Transport in Aberdeen

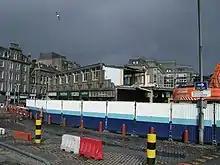

Bus services form the main public transportation system in Aberdeen since the closure of the tram network. Most city buses are operated privately by FirstGroup via their subsidiary First Aberdeen (First's global headquarters are located in the city, on King Street). When bus services in the UK were privatised in the 1980s, those in Aberdeen were the subject of a management buy-out. The resulting company developed into FirstGroup following a number of mergers and acquisitions over the years. First Aberdeen has been criticised by local politicians and in the media for taking advantage of its monopoly with high fares and mediocre service. The company has defended its frequent fare rises as being necessary due to high running costs and cuts to government subsidies.